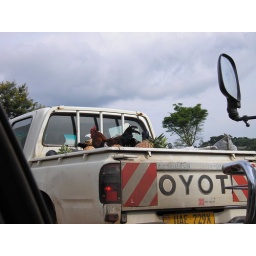
on the way back to kampala from gulu, i spotted a bunch of roosters atop a load of pineapples in the back of a pickup.